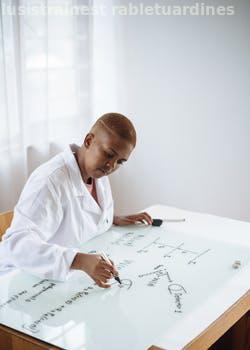
Label: Watermark